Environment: real
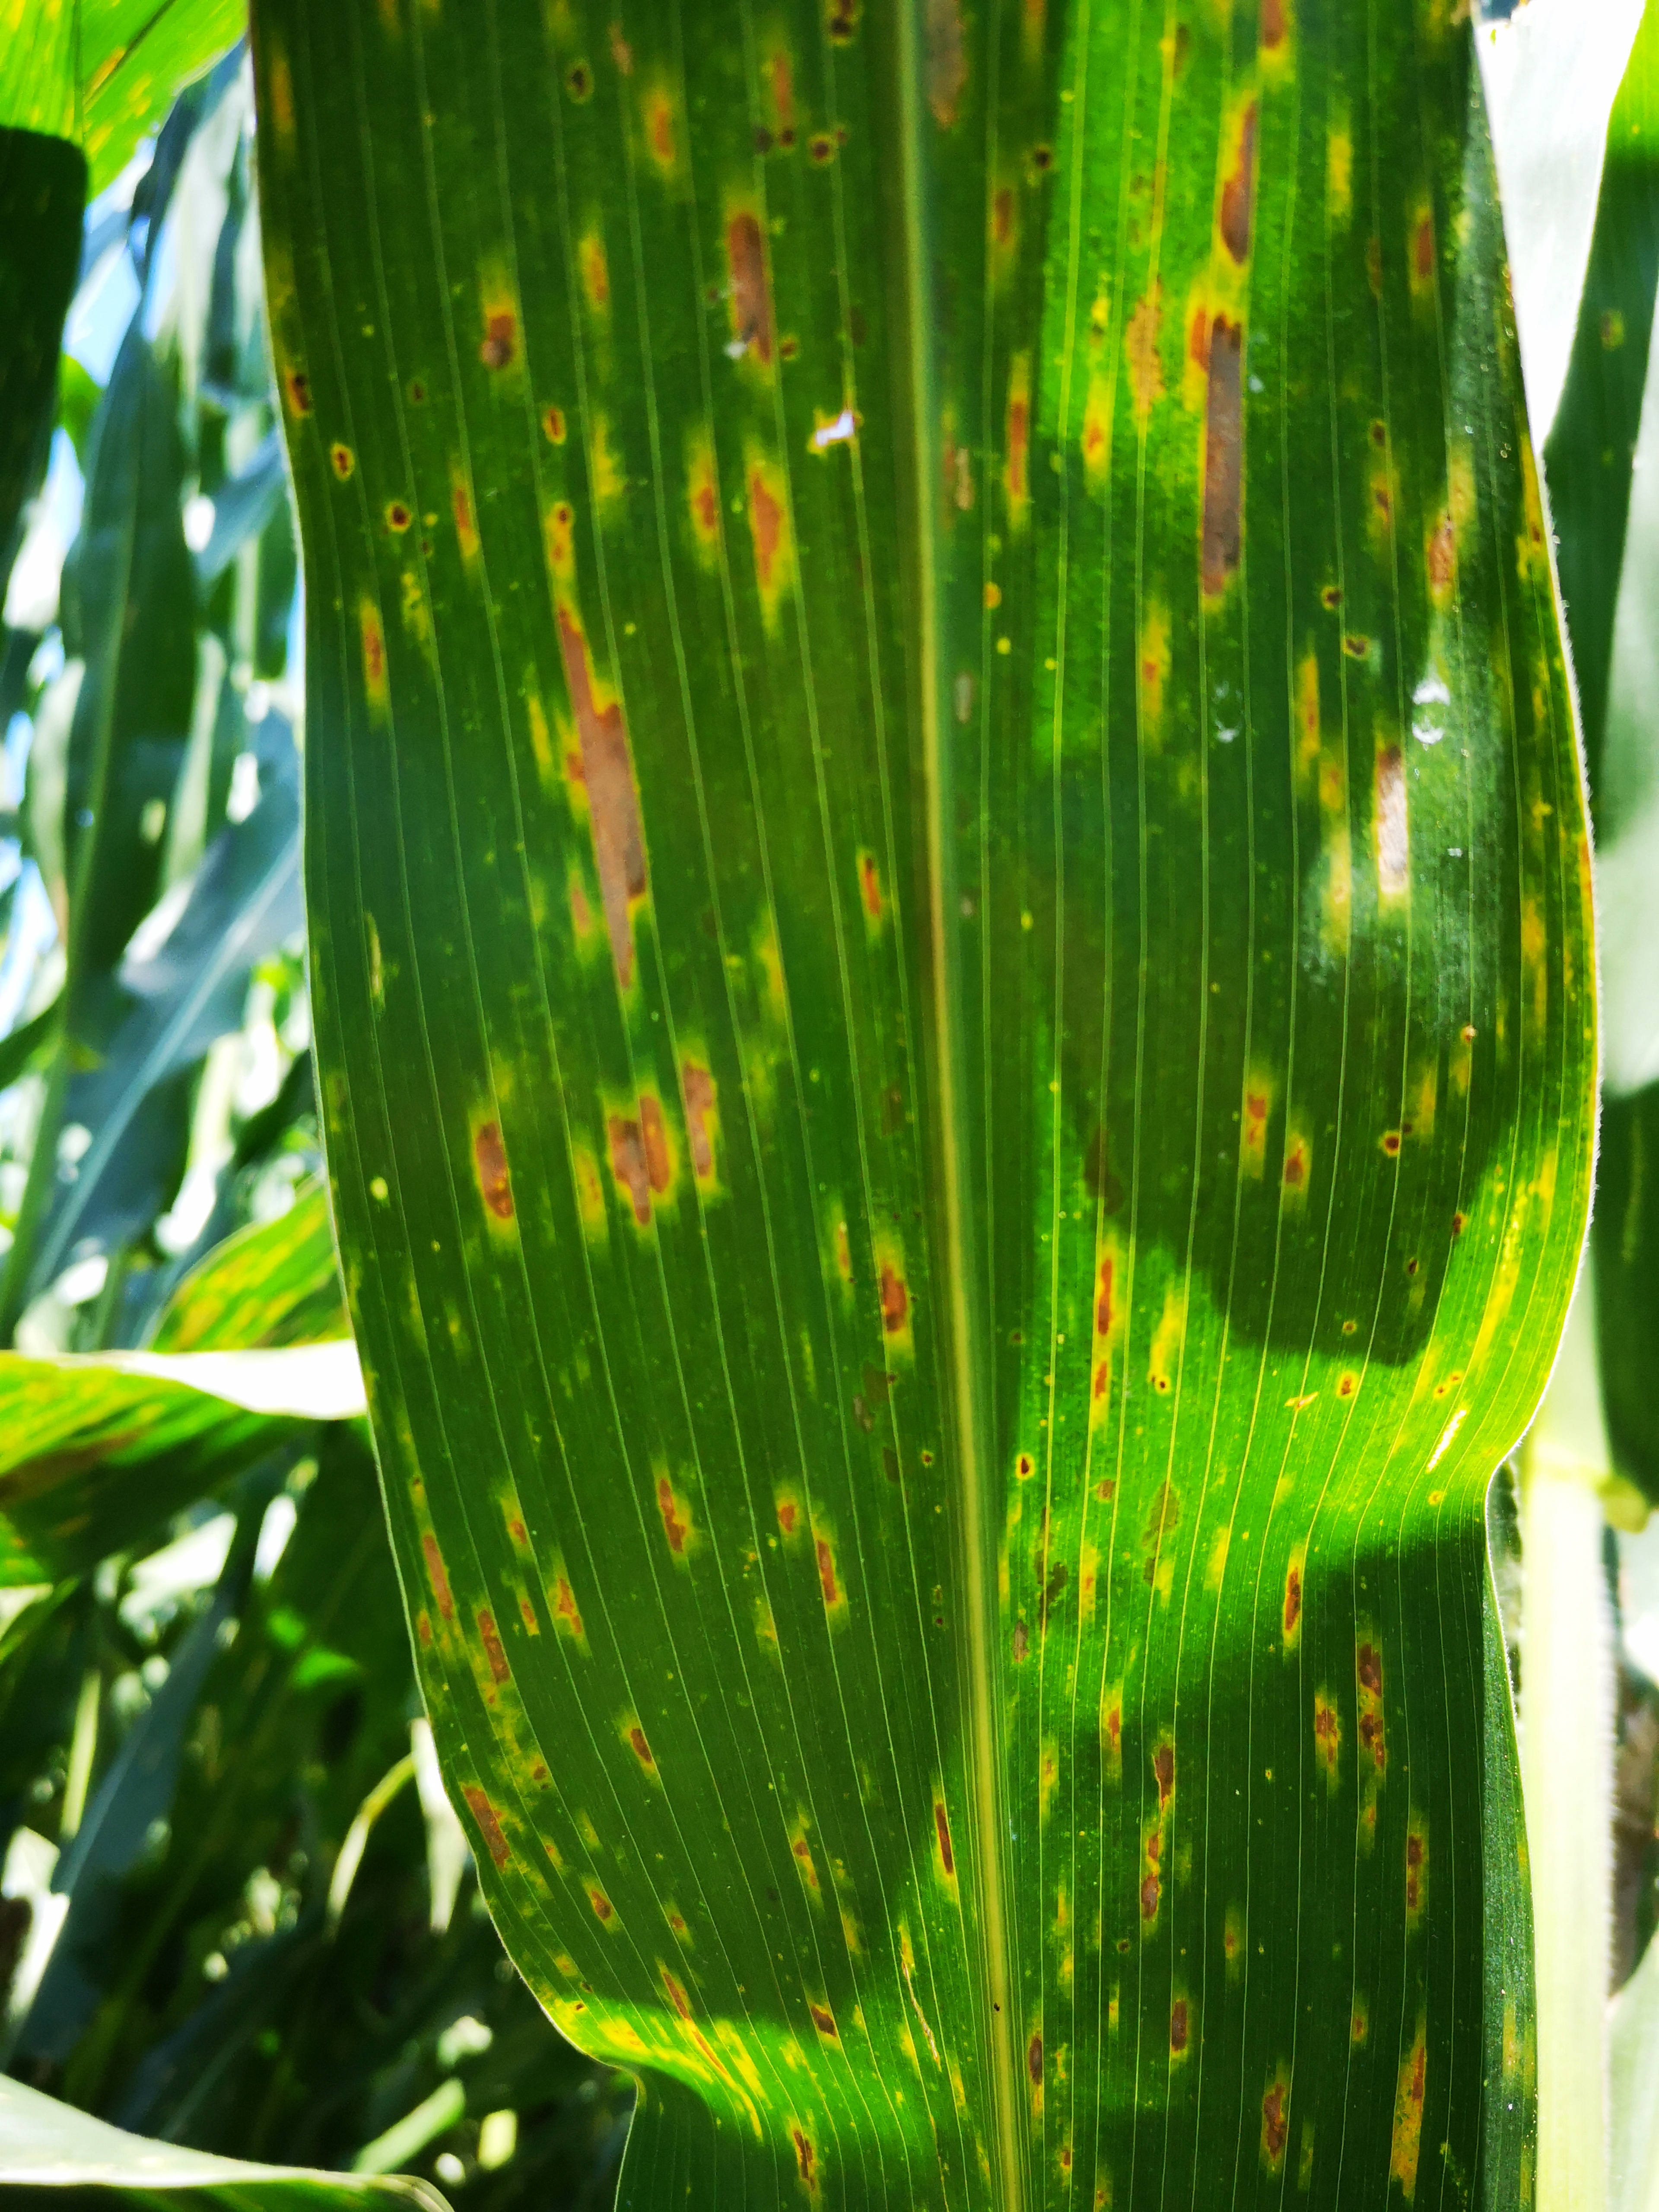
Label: gray_leaf_spot